USS Arthur W. Radford

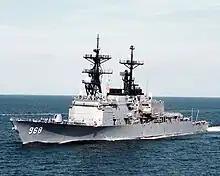
"Arthur W. Radford" underway near Norfolk after VLS installation, 1990.

Following the post-exercise debriefing, "Arthur W. Radford" sailed for Norfolk, arriving at her home port on 13 November. Moving up the eastern seaboard, the destroyer visited Boston, Massachusetts (5 to 8 December) before spending a brief period at Newport serving as Surface Warfare Officer School school ship from 9 to 12 December. "Arthur W. Radford" then returned to the Norfolk area, unloading weapons at Naval Weapons Station Yorktown from 15 to 18 December before conducting a dependents' cruise on 18 December.